Times Square takeover

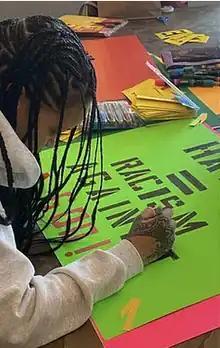
Rihanna writing an anti-racism sign

New York City Police Commissioner Dermot Shea announced a new initiative to combat the anti-Asian violence, with plans to deploy teams of undercover officers of Asian descent "to prevent New Yorkers from becoming victims in the first place."